Military Police Corps (Israel)

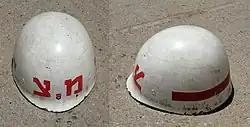
A military police helmet, used before the modern peaked cap came into being in 1989.

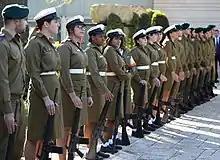
IDF female Military Police wearing skirts with their White caps and belts.

The ceremonial dress of the Military Police Corps is an IDF regular uniform, with a white peaked cap, a brassard with the letters "Mem" and "Tzadik" on the left arm, and a white pistol belt. This dress is also worn on duty, mostly by MPs performing discipline patrols in public places (train and bus stations, entrances to large bases, etc.) In the past, a white helmet with the letters "Mem" and "Tzadik" was used in place of the peaked cap.